Journal of Service Research

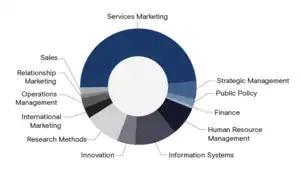

The "Journal of Service Research" offers an international and multidisciplinary perspective on the best management practices in: